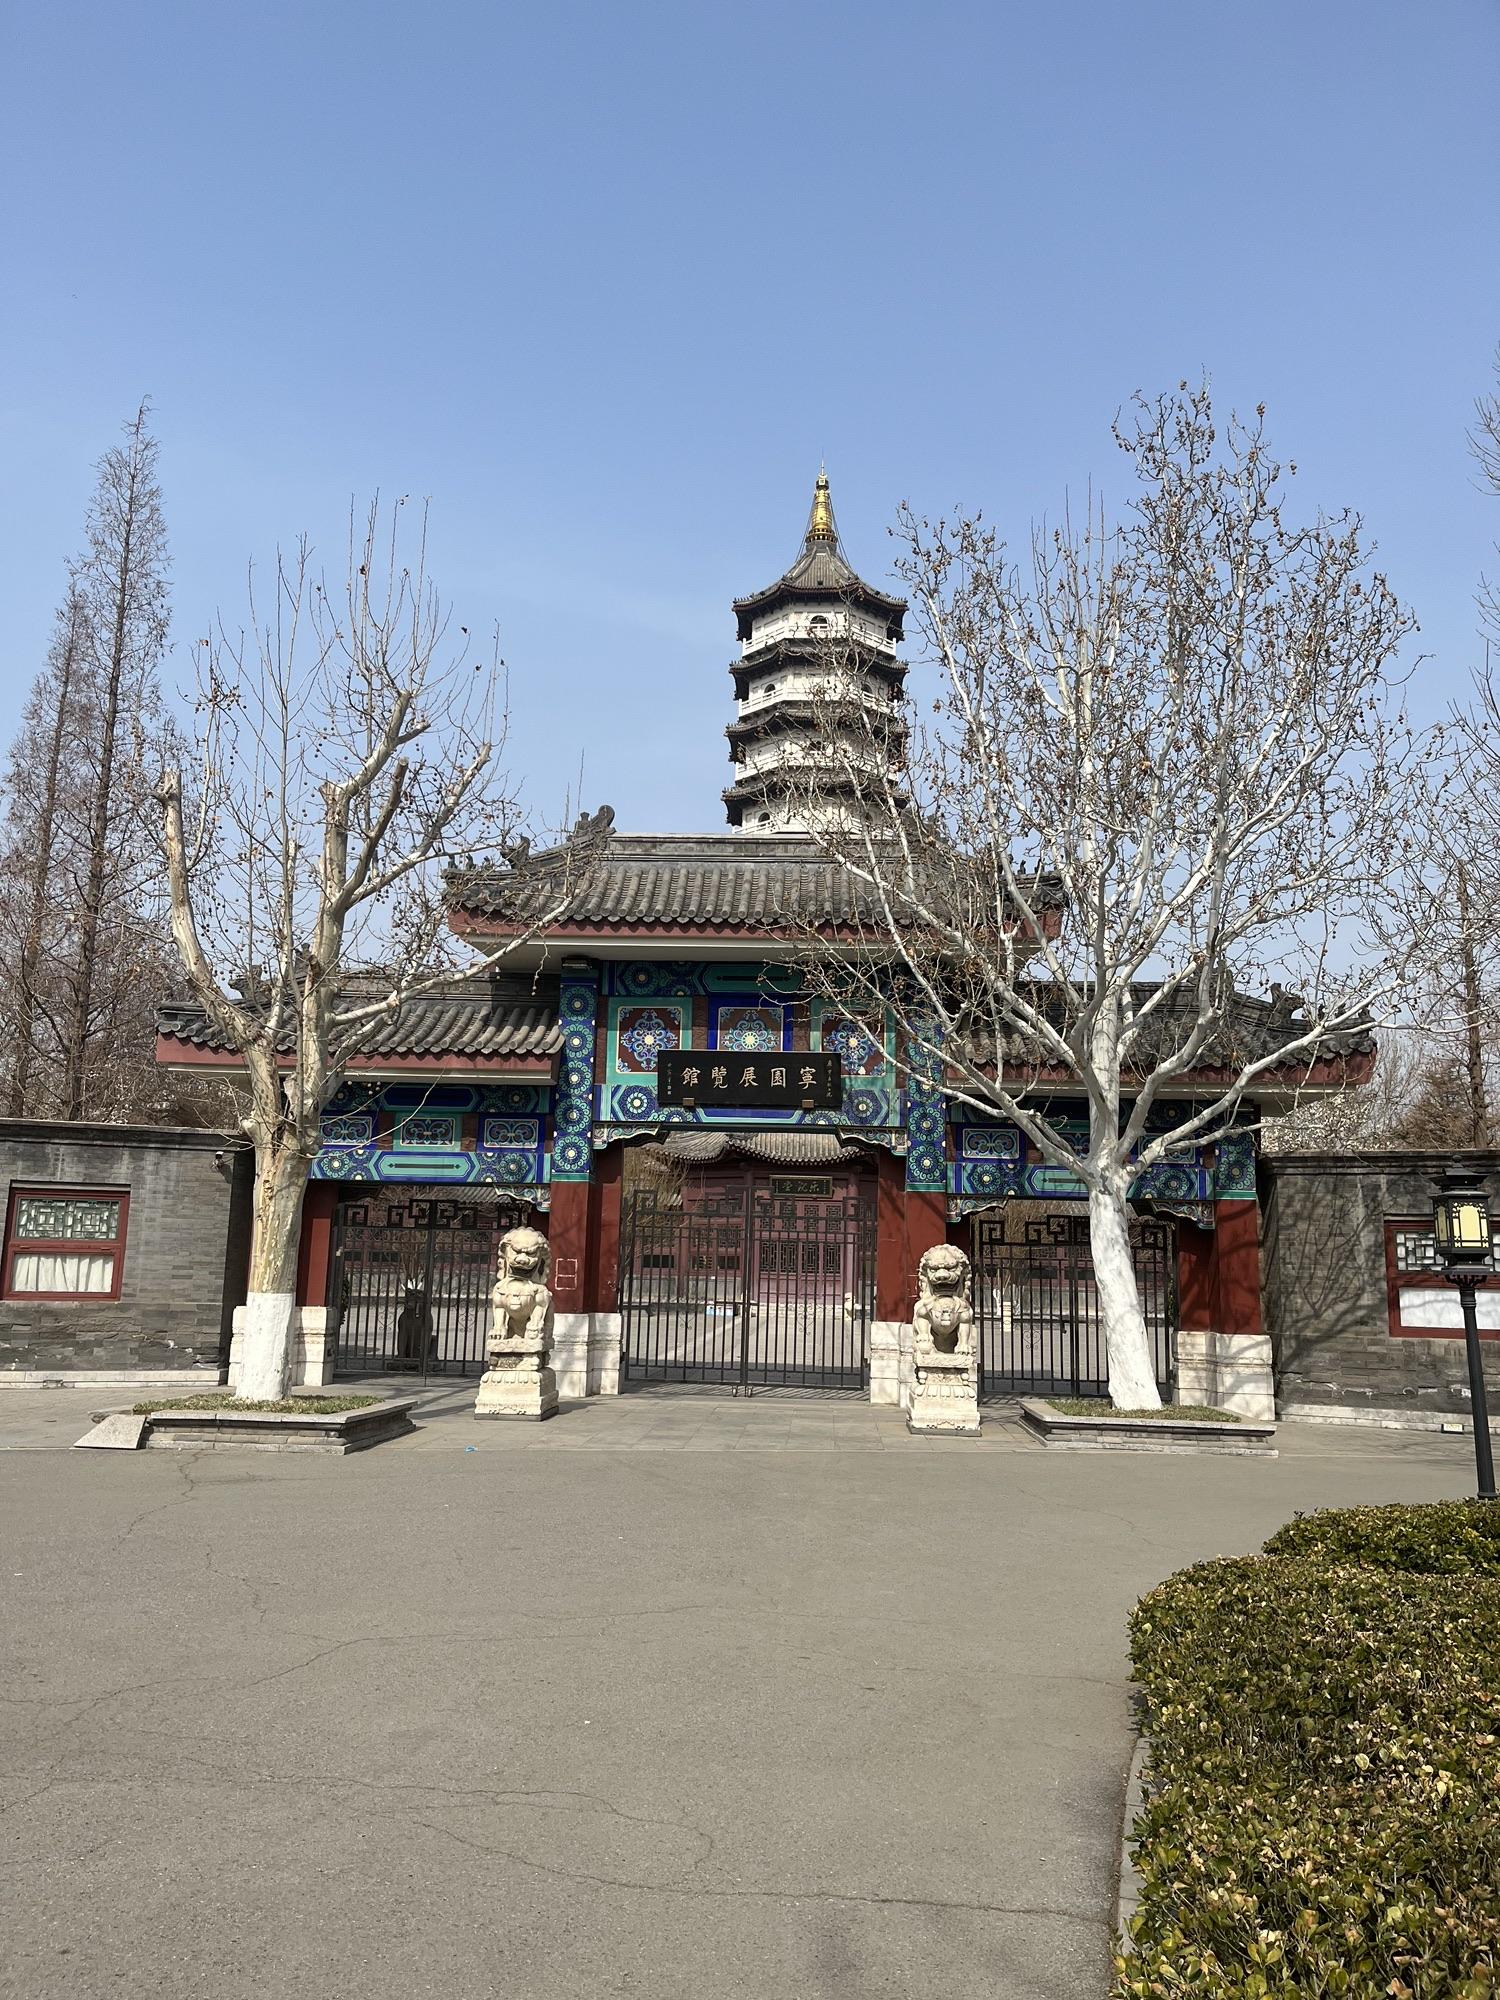
地标名称：宁园-致远塔
所在城市：天津市·河北区